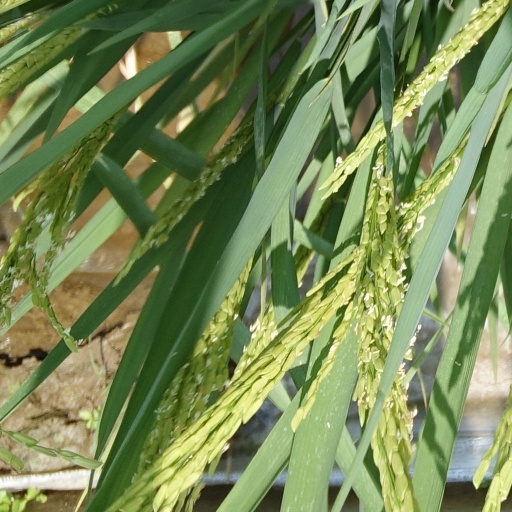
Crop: rice